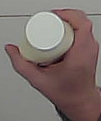
Product: heinz_mayo